Salted Nut Roll
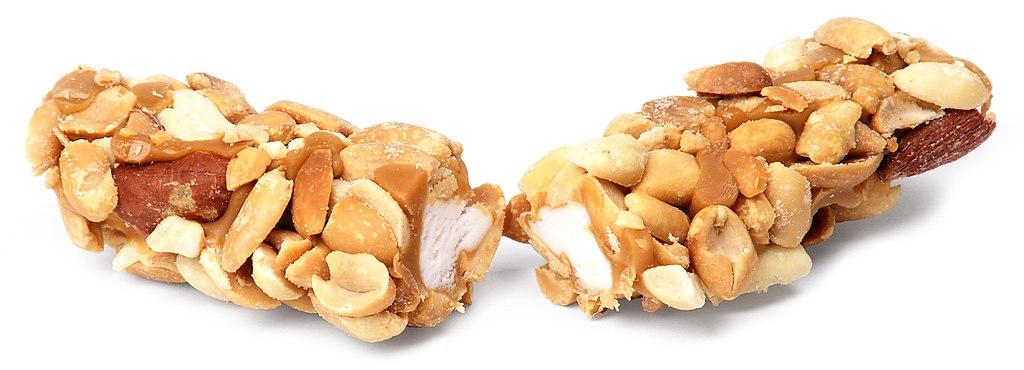
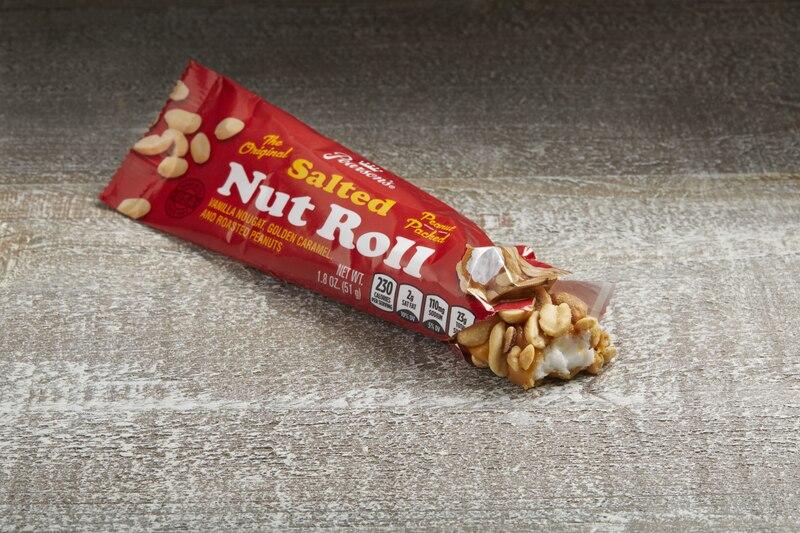
Also known as:
jv - Javanese: Kacang asin gulung
tr - Turkish: Salted Nut Roll
Category: snack (candy)
Cuisine: American
Associated cuisines: American
Area: United States
Countries: United States
Region: Northern America, , , ,
A candy bar surrounded in a layer of caramel and then covered with salted Virginia peanuts